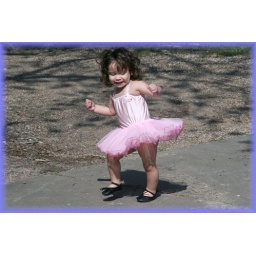
My Granddaughter dances outside in her new pair of black ballerina slippers after she outgrew her pink slippers (See &amp;quot;Mommy's Shoes&amp;quot;).